Siege of Jerusalem (1099)

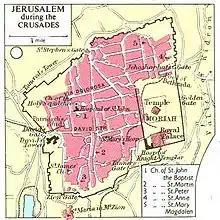
map of Jerusalem during the Crusades

Rabbinic Jews had fought side-by-side with Muslim soldiers to defend the city, and as the crusaders breached the outer walls, the Jews of the city retreated to their synagogue to "prepare for death". According to the Muslim chronicle of Ibn al-Qalanisi, "The Jews assembled in their synagogue, and the Franks burned it over their heads." A contemporary Jewish communication confirms the destruction of the synagogue, though it does not corroborate that any Jews were inside it when it was burned. This letter was discovered among the Cairo Geniza collection in 1975 by historian Shelomo Dov Goitein. Historians believe that it was written just two weeks after the siege, making it "the earliest account on the conquest in any language." The letter of the Karaite elders of Ascalon from the Cairo Geniza indicates that some prominent Jews held for ransom by the crusaders were freed when the Karaite Jewish community in Ascalon paid the cash ransom.